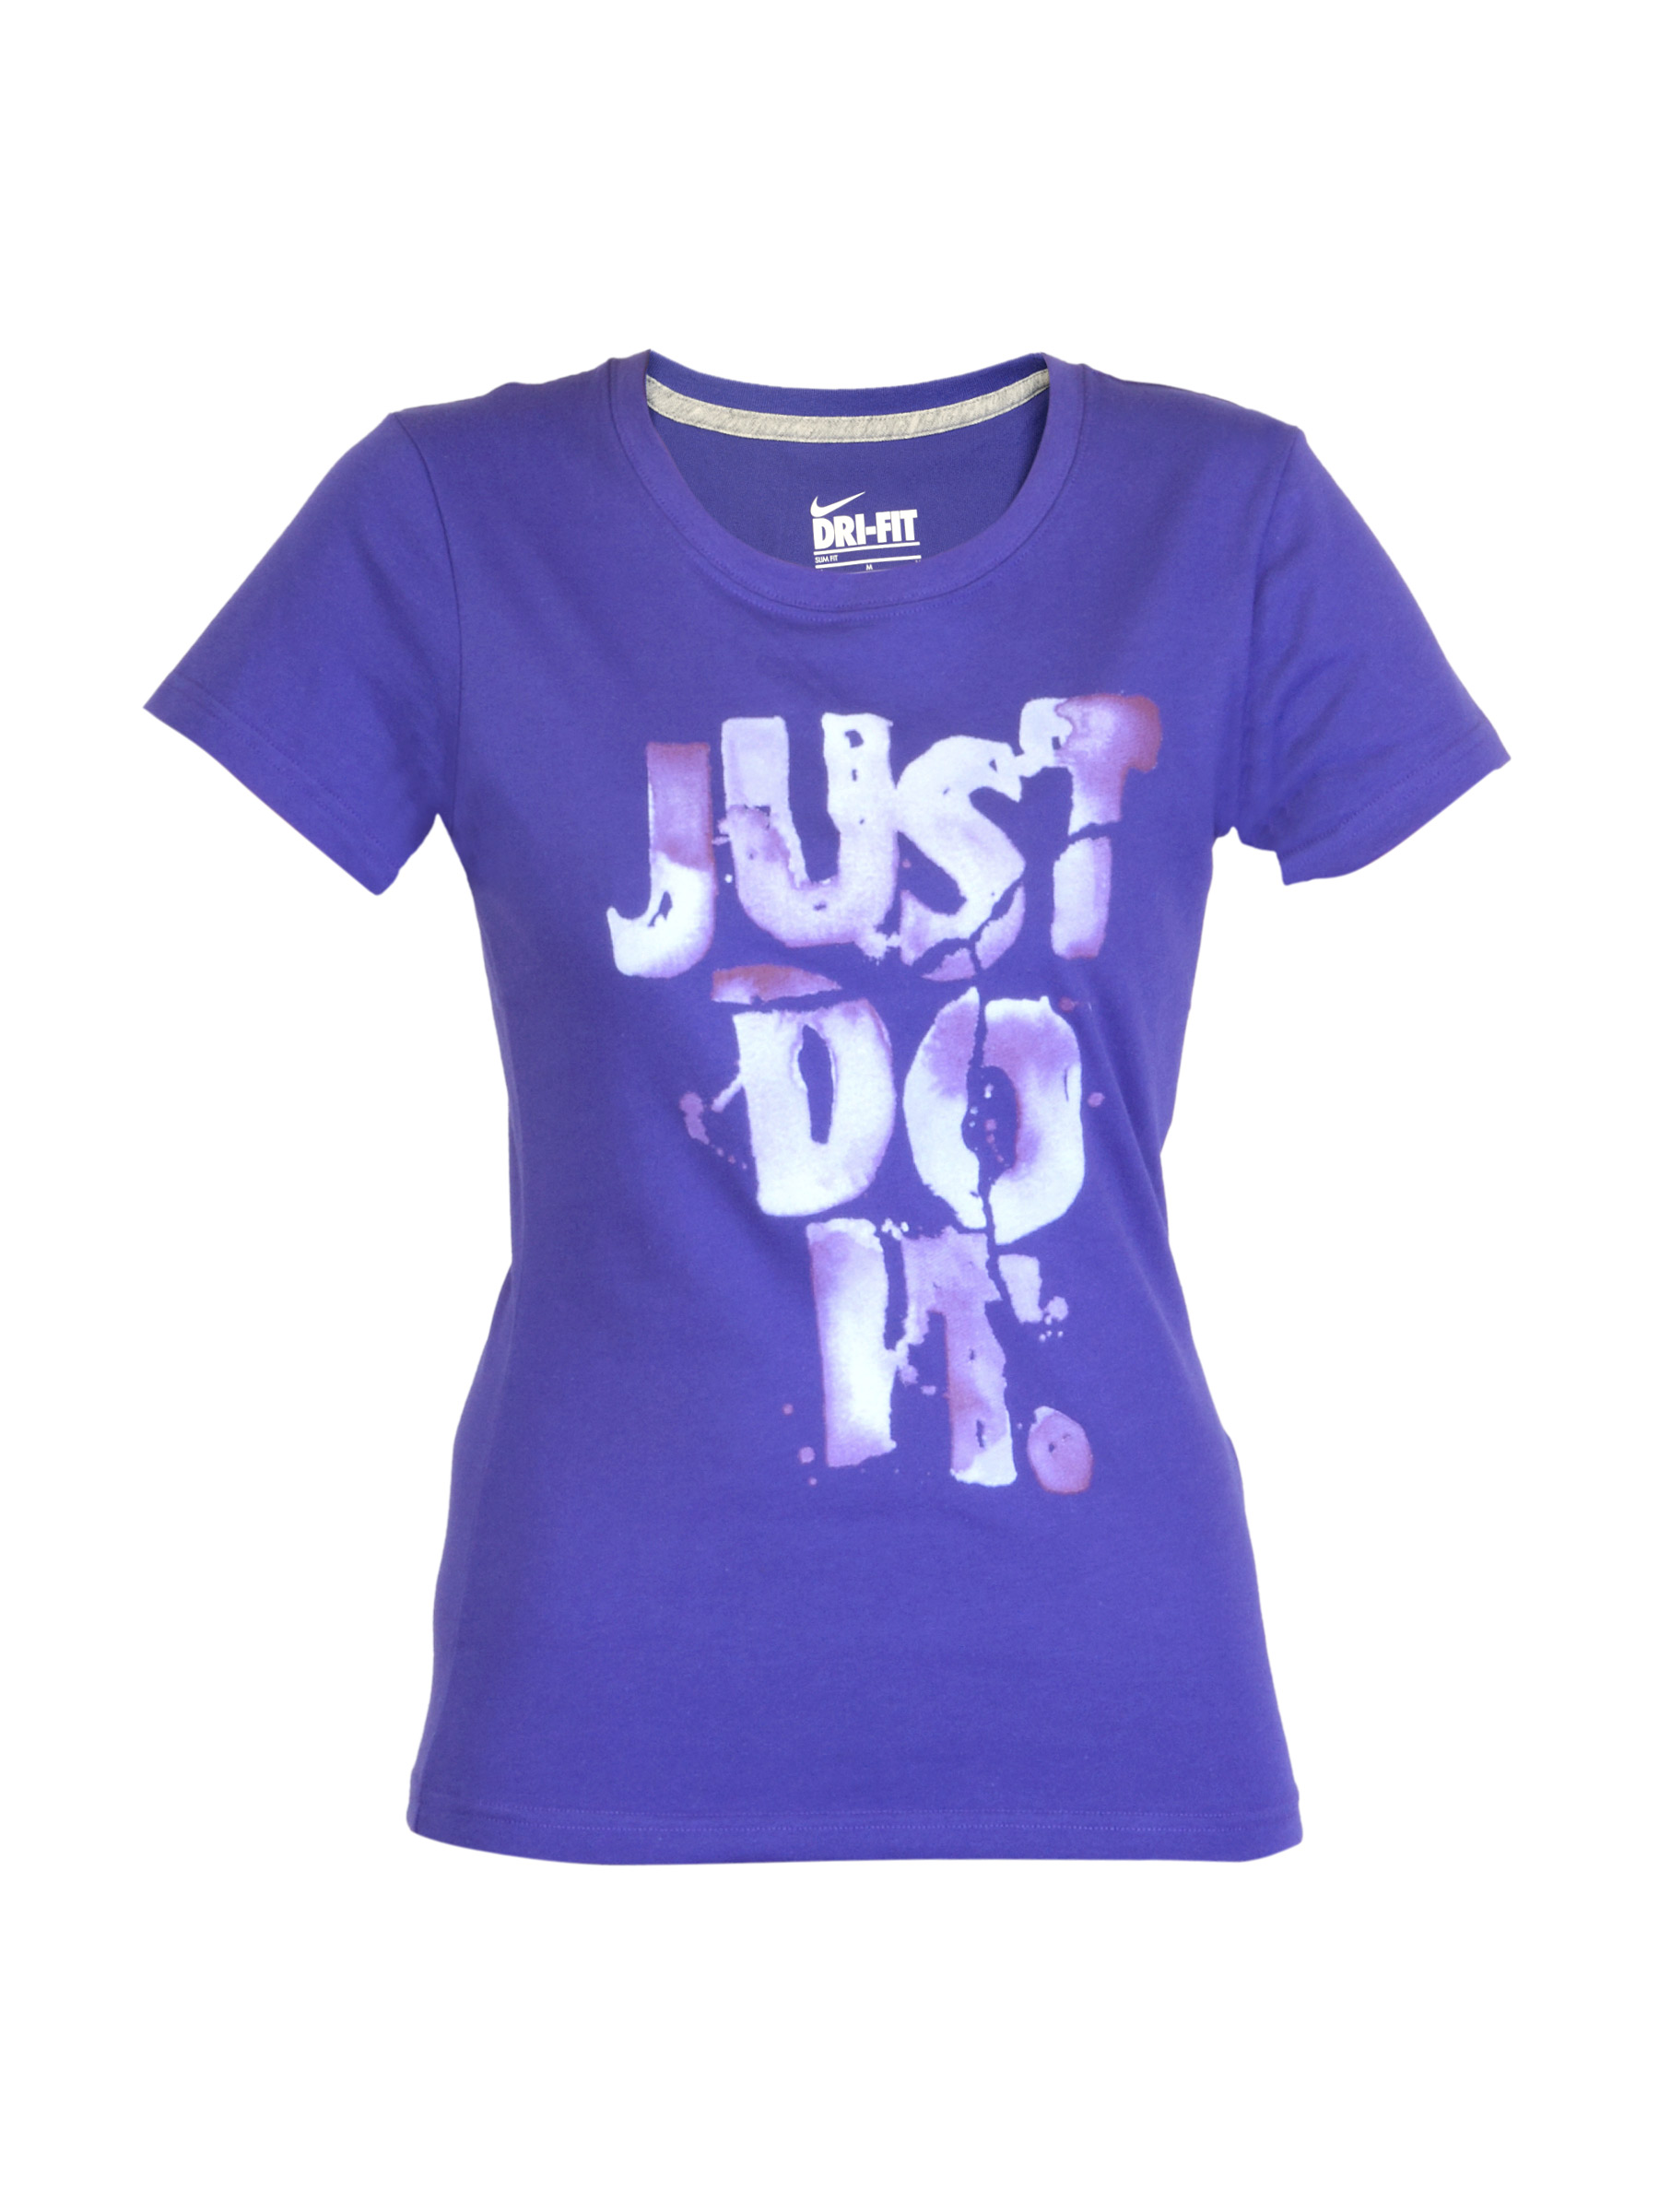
Nike Women Slim Crew Purple T-shirt
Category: Apparel / Topwear / Tshirts
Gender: Women
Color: Purple
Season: Summer 2012
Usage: Sports